Coliseo de la Ciudad Deportiva

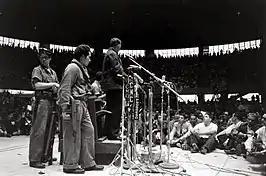
Coliseo de la Ciudad Deportiva_Jesús Sosa Blanco 1959 trial

The building was designed by Nicolás Arroyo Márquez & Gabriela Menéndez García-Beltrán of the architecture firm Arroyo y Menendez Architects.